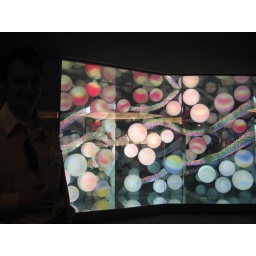
A wall in an Osaka train station. Osaka, Japan.